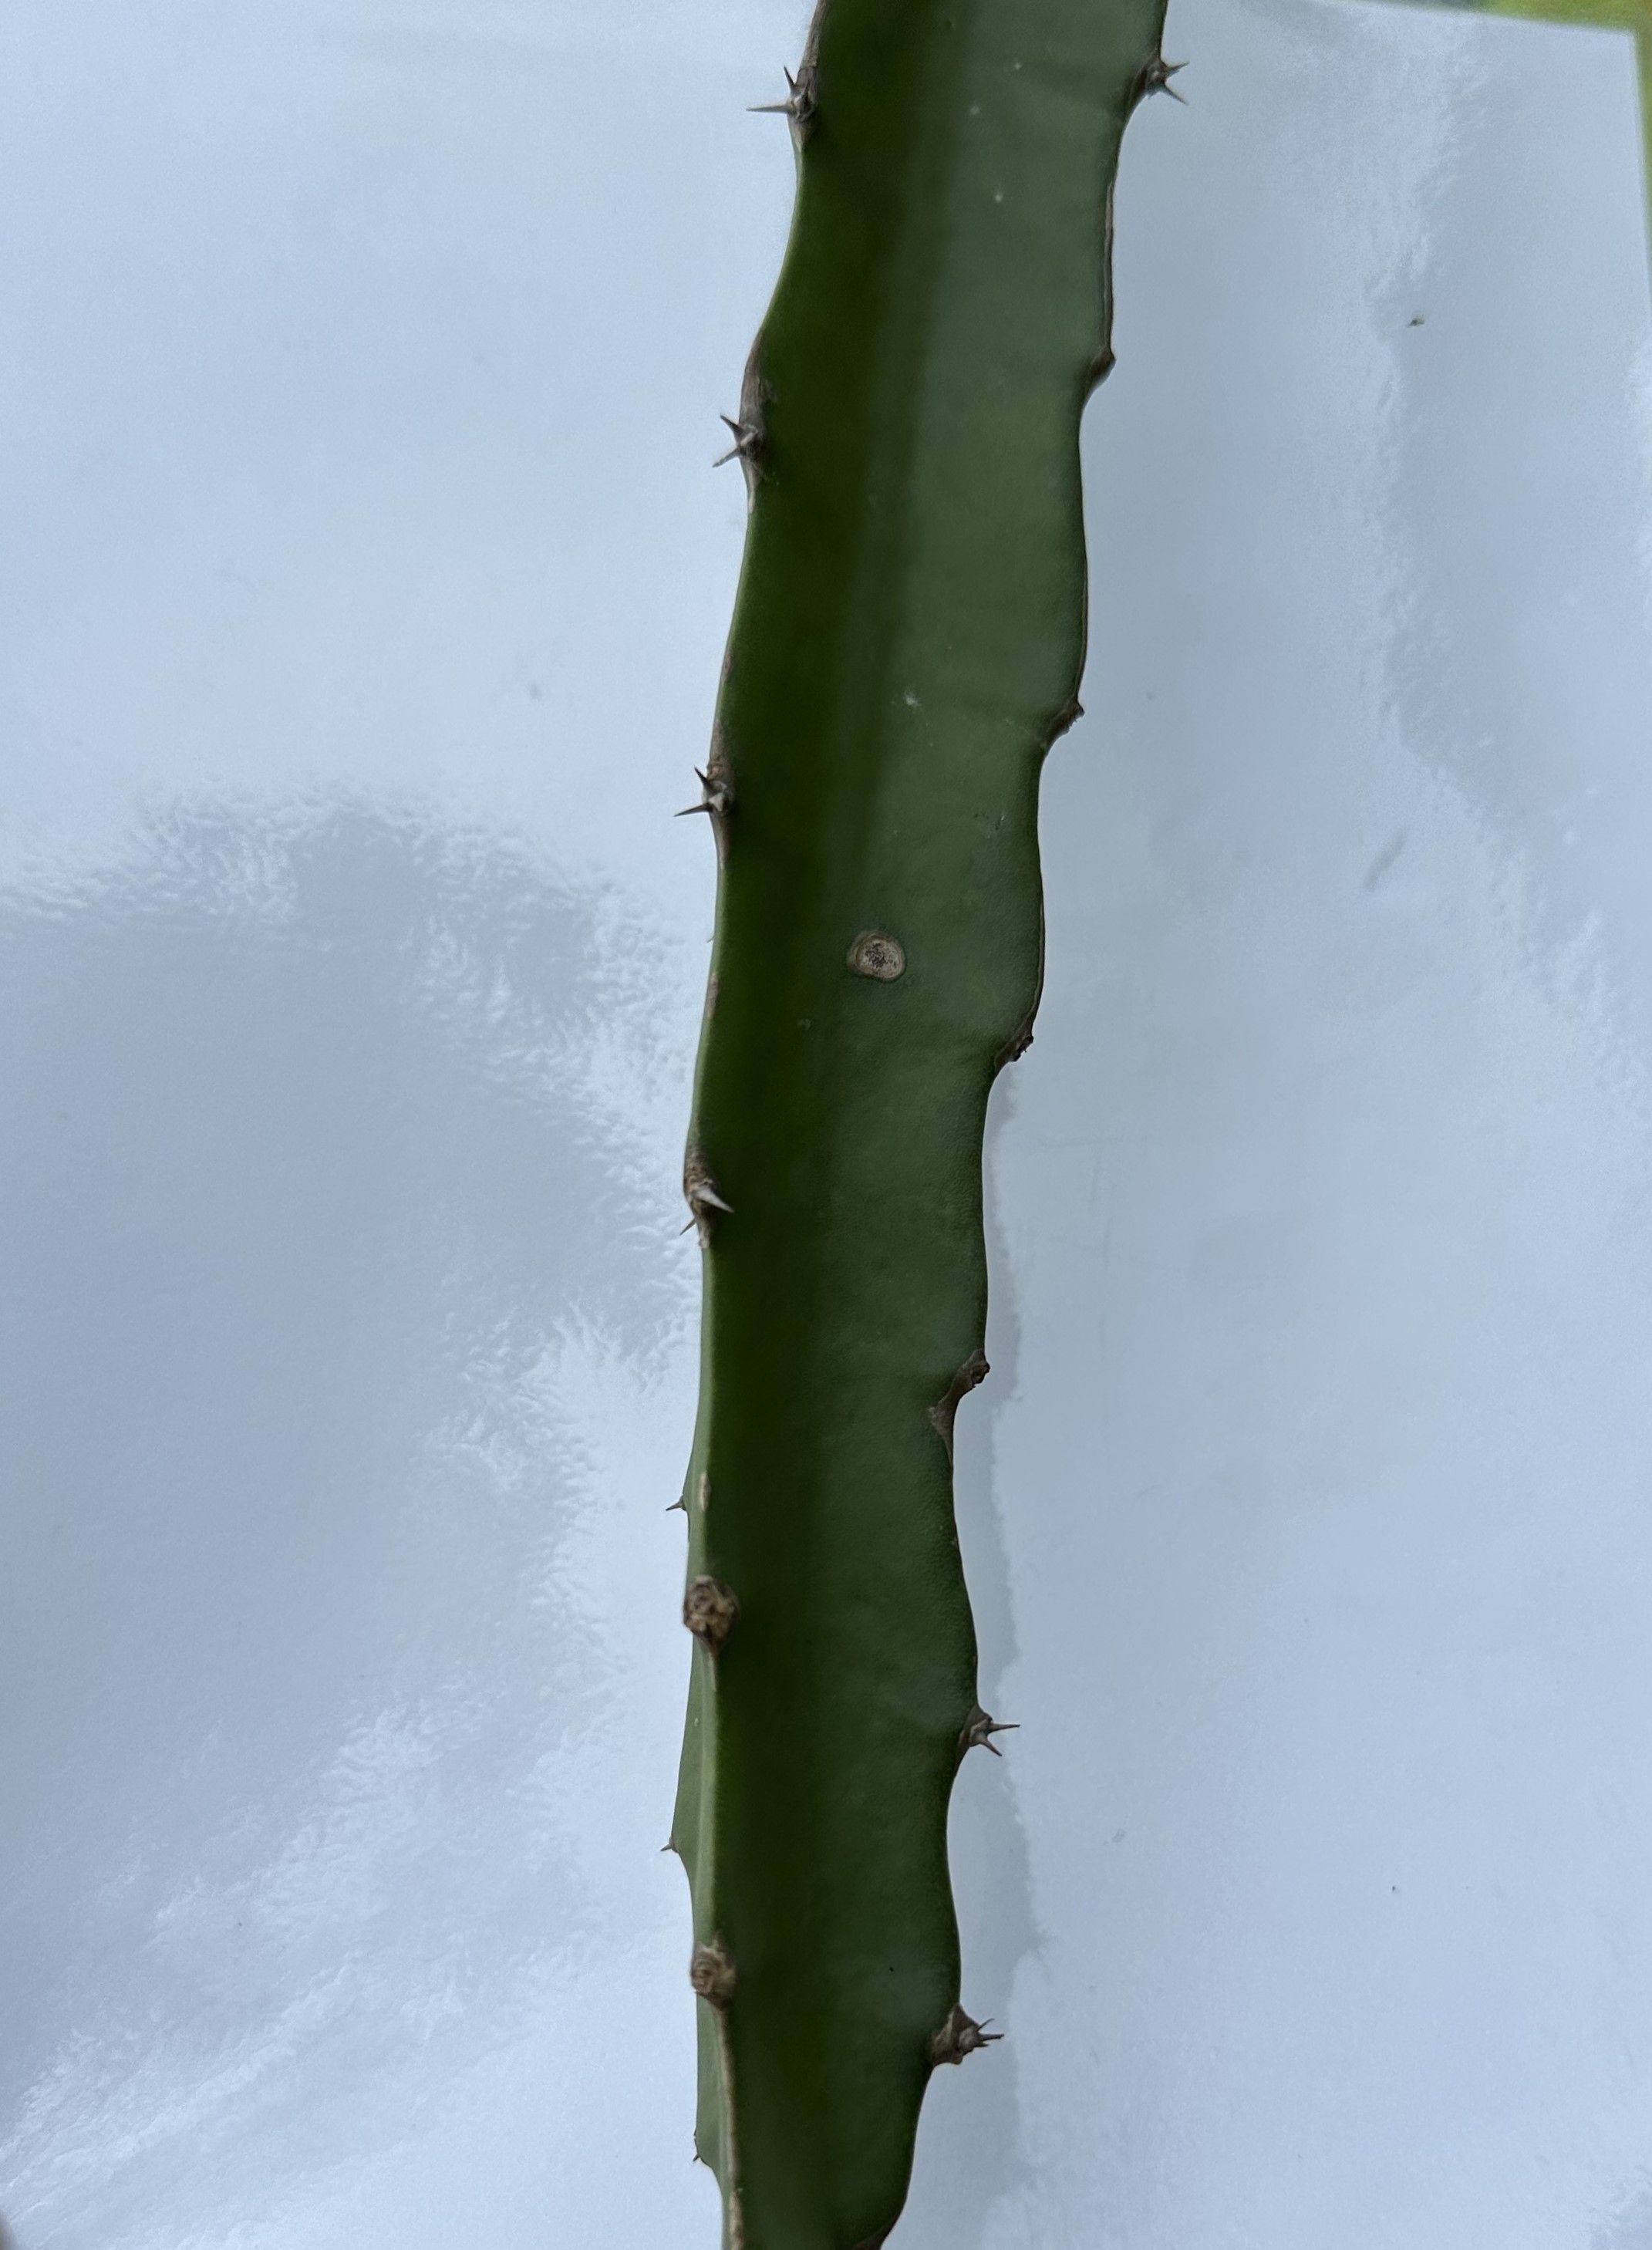
Label: Good leaf